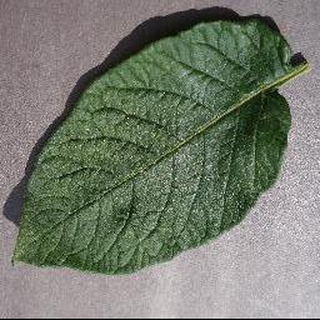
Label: healthy_potato